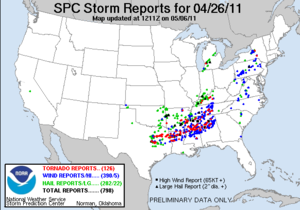
Pointage de tous les rapports de dommages par la grêle, le vent et les tornades pour la période allant de 12 UTC le 26 avril 2011 à 1159 UTC le 27.
L’éruption de tornades du 25 au 28 avril 2011 aux États-Unis désigne une séquence tornadique, du 25 au 28 avril 2011, qui a touché le Sud, le Midwest et l'Est des États-Unis, occasionnant d'importants dégâts sur son passage, tout particulièrement dans l'État de l'Alabama. Cette éruption a propagé des tornades destructrices en Alabama, Arkansas, Géorgie, dans le Mississippi, en Caroline du Nord, dans le Tennessee et en Virginie, et affecté de nombreuses autres zones à travers le pays partant du Texas jusqu'aux Grands Lacs. En plus, d'autres phénomènes violents ont aussi été rapportés : grosse grêle, rafales descendantes destructrices et inondations.